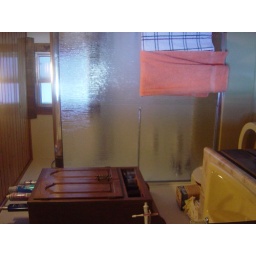
This is the only bathroom in the Rainbow house